Kasigluk, Alaska

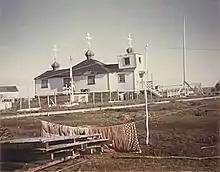
Holy Trinity Russian Orthodox Church

Kasigluk is a census-designated place (CDP) in the Bethel Census Area in the U.S. state of Alaska. At the 2010 census the population was 569, up from 543 in 2000. Kasigluk consists of two smaller villages, called Akiuk and Akula.